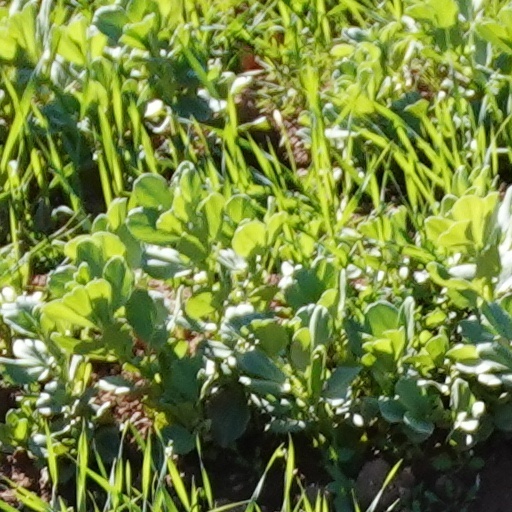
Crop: wheat